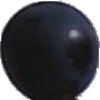
Label: blue_grape